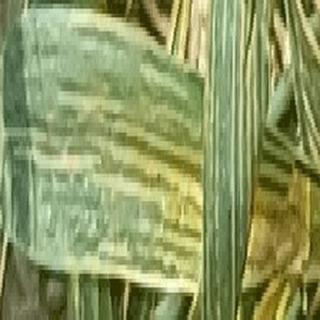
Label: wheat_yellow_rust